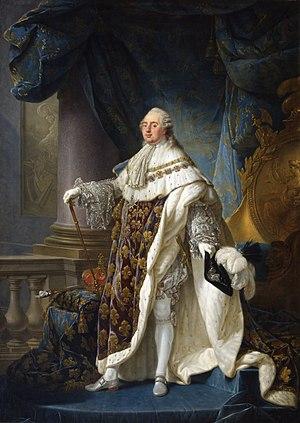
Louis-Auguste est un prénom masculin.
Louis XVI, né le 23 août 1754 à Versailles et mort guillotiné le 21 janvier 1793 à Paris, est roi de France et de Navarre du 10 mai 1774 au 6 novembre 1789, puis roi des Français jusqu’au 21 septembre 1792. Il est le dernier roi de France de la période dite de l'Ancien Régime.